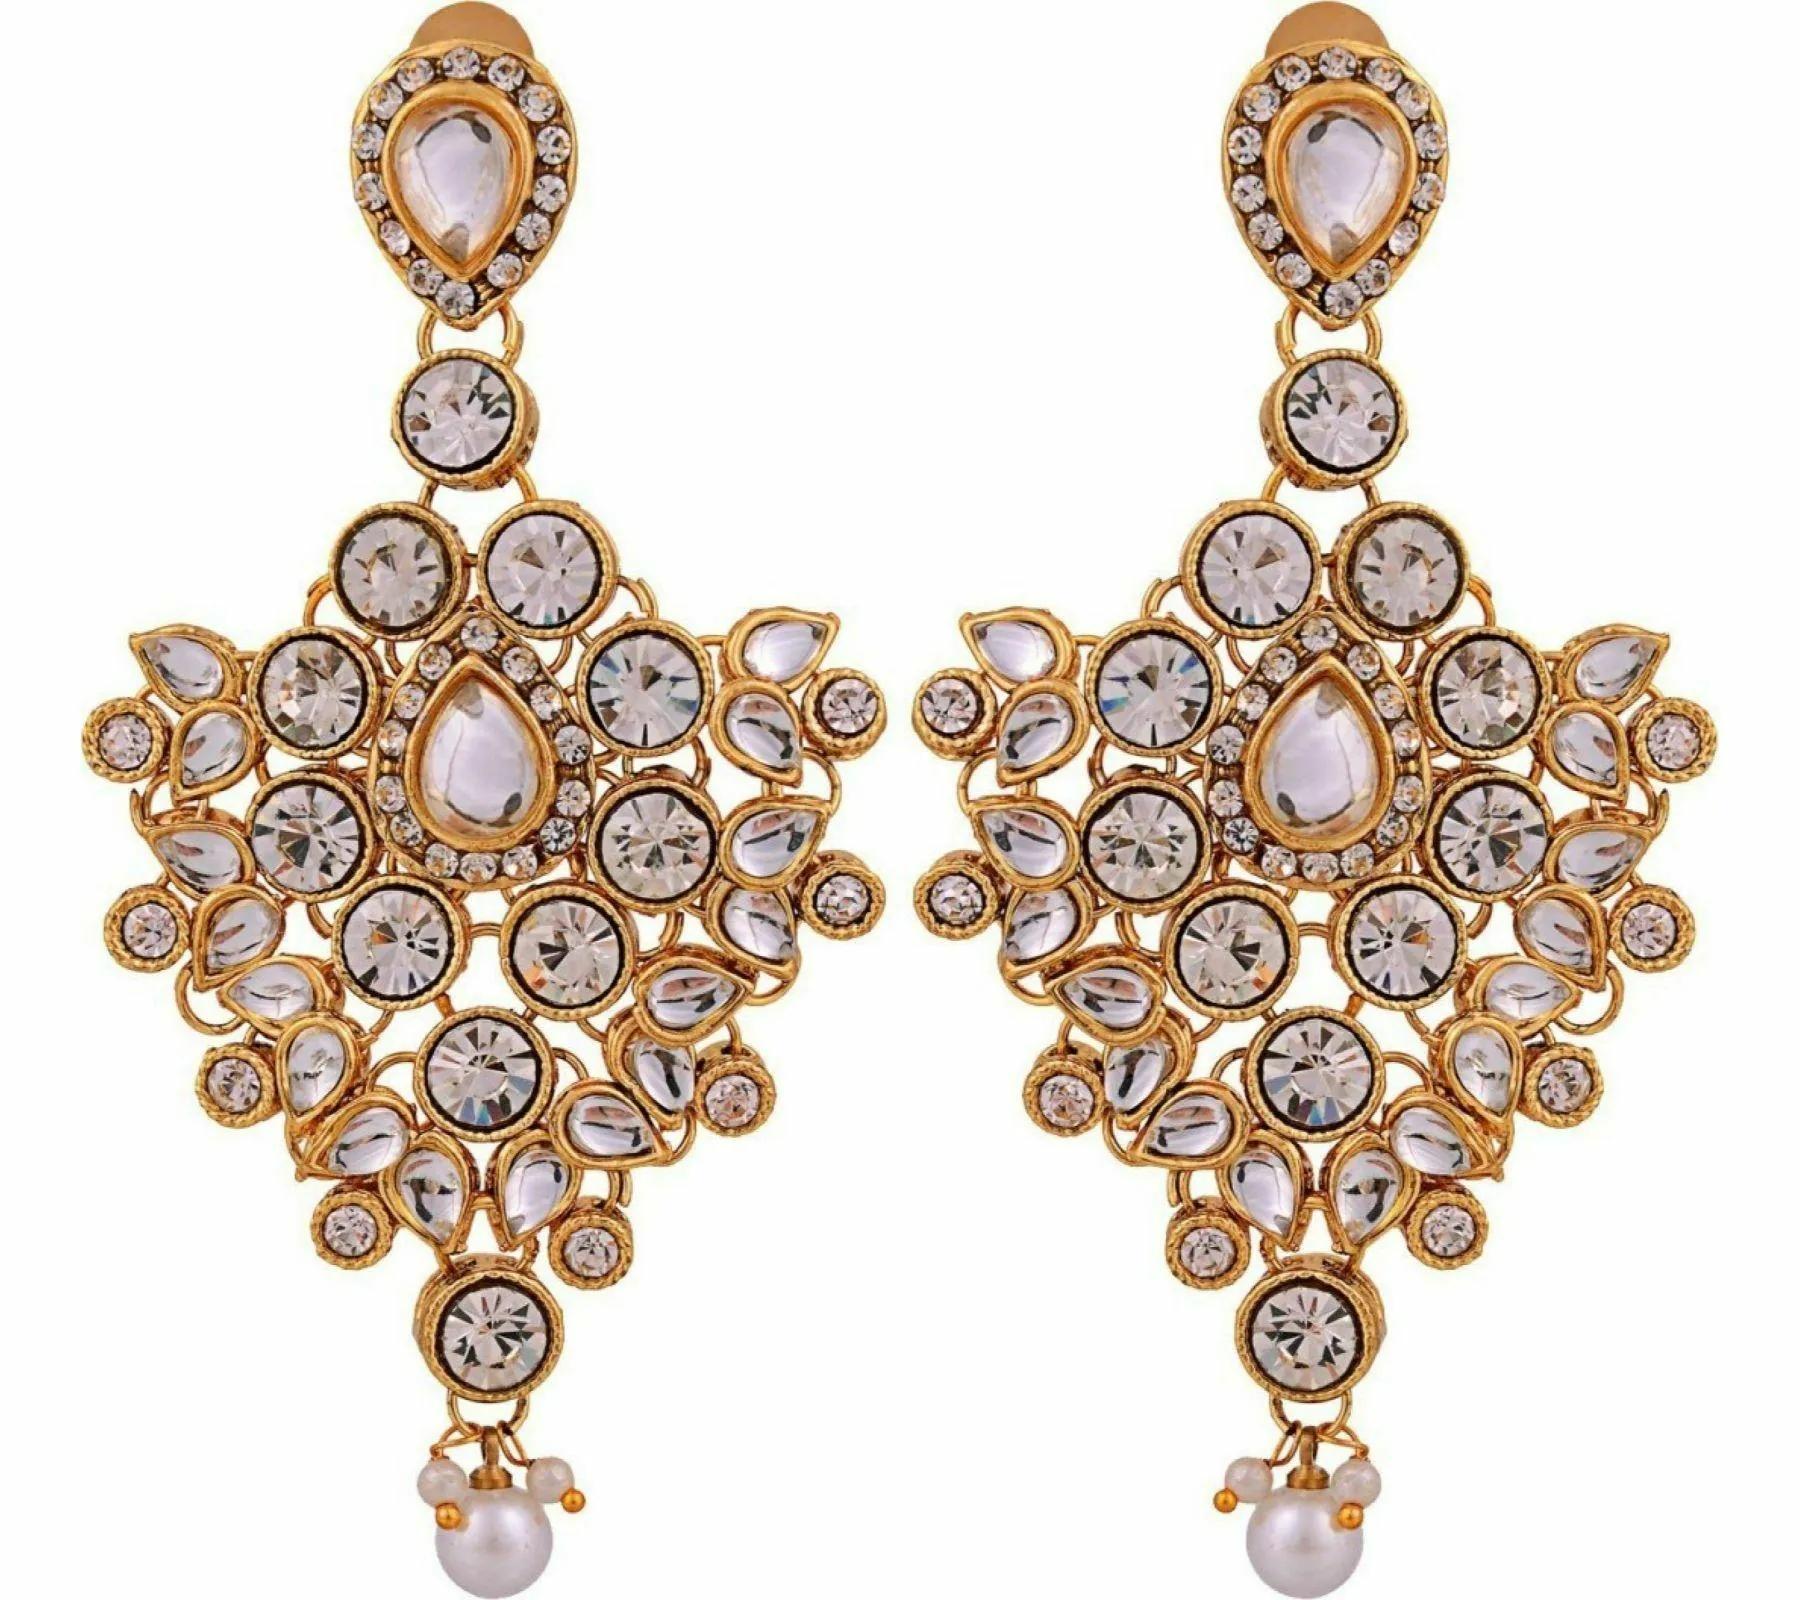
 Gyaan Jewels Handmade Gold Plated Copper Bridal Set White, Gold (Girls, Women) (Pack of 1) Free Size
Type: Necklaces
Brand: Gyaan Jewels
Price: Rs. 2190
 Traditional kundan jewellery set this traditional bridal jewelry combo necklace set is the best set of accessory to enhance your beauty and compliment you on your wedding day. Made of brass alloy and kundan settings, the classic ensemble worn together gives a natural, regal elegance to the outfit.
Features: These are very easy to use being lightweight and has a design which makes it very comfortable,Superior quality and skin friendly,Made from premium quality material this product assures to remain in its original glory even after years of usage,Perfect gift ideal valentine, birthday, anniversary gift your loved ones
Included: 1 Necklace, 1 pair Earrings, 1mang tika, 1 nose ring, 1 pair of brecelet with ring